Blue Eyes of the Broken Doll

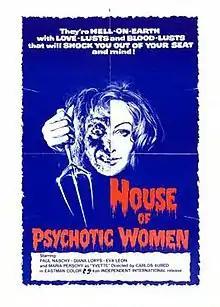
Theatrical release poster

Blue Eyes of the Broken Doll is a 1973 Spanish horror-giallo film directed by Carlos Aured and starring Paul Naschy (who also wrote the film), Diana Lorys, Maria Perschy, and Eva Leon. The film was shown theatrically in Spain in August 1974 as "Los Ojos Azules de la Muñeca Rota". It was released theatrically in the U.S. and on VHS Home Video as The House Of Psychotic Women (slightly edited), and was shown on U.S. late-night television as House of Doom (in an even more edited version). The film was shown in Belgium as "Mystery of the Blue Eyes". Most prints are missing a brief scene where a pig is slaughtered on a farm. Today the film is readily available complete and unedited on DVD and Blu-ray as "The Blue Eyes of the Broken Doll".